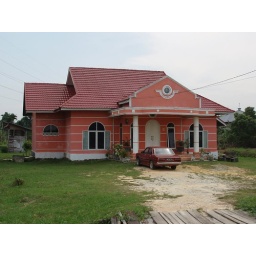
Cute little red house with matching red car in Rumbai suburb, Pekanbaru.